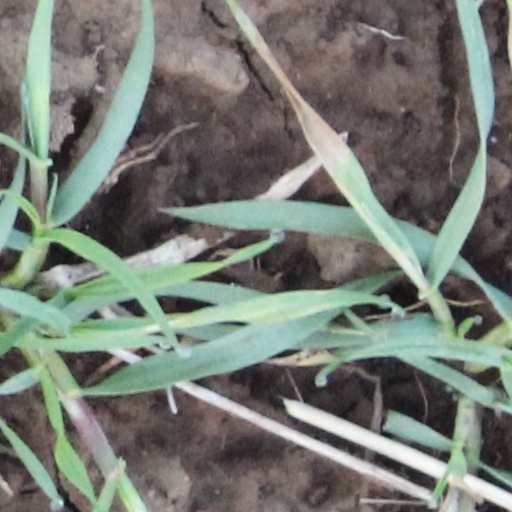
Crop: wheat